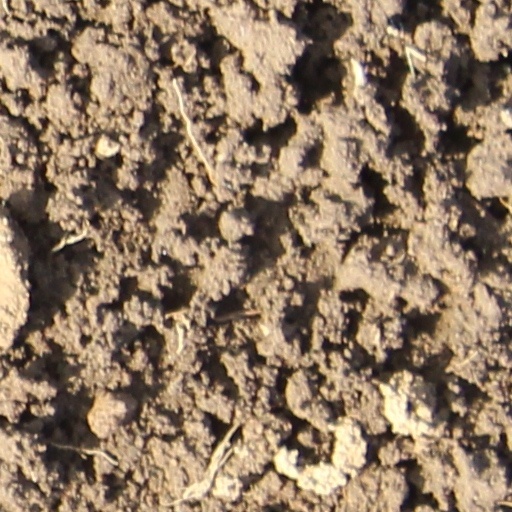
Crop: wheat